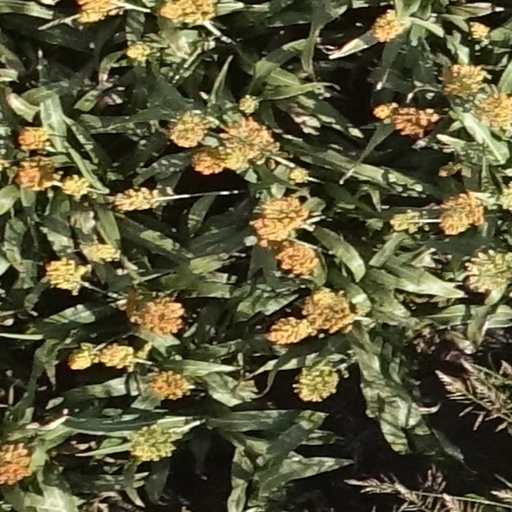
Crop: sorghum